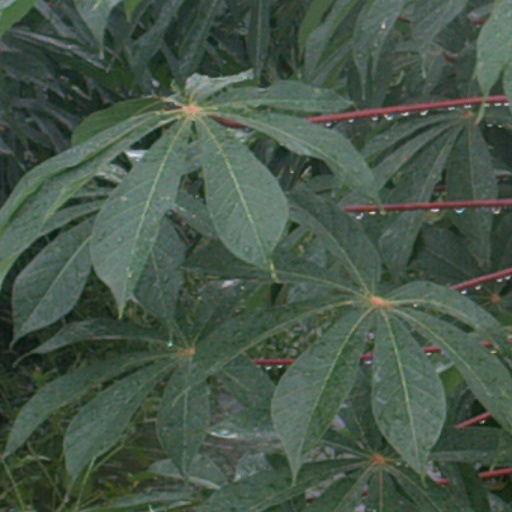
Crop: cassava